William A. Guthrie

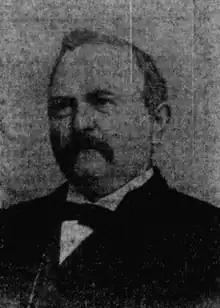
William A. Guthrie

William Anderson Guthrie (February 6, 1846 – October 14, 1916) was an American lawyer and politician. Born in Chatham County, North Carolina, he attended the University of North Carolina at Chapel Hill and served in the Confederate States Army during the American Civil War. After the war, Guthrie married and moved to Fayetteville to practice law. He located his practice to Durham in 1884.